Salk Hall

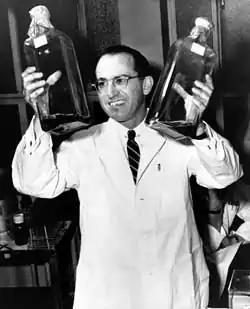
Jonas Salk in 1955 holds bottles of a culture used to grow polio vaccines

The main structure of Salk Hall is the former city owned Pittsburgh Municipal Hospital for Contagious Diseases constructed in 1941 on land the university had given to the city. It was designed by Richard Irving and Theodore Eicholz. The hospital was built as a project by President Roosevelt's Public Works Administration. The 225-bed hospital was originally part of the Medical Center associated with the University and was intended to be used primarily to treat communicable diseases. However, when antibiotics virtually eliminated the need to quarantine patients, the building had become a financial burden on the city. Therefore, in September 1949, work began on remodeling the building, and it temporarily housed Pitt's School of Public Health. In October 1957, the Municipal Hospital was formally acquired from the city for $1.3 million ($ million today) and renamed Jonas Salk Hall. For a time, the upper floors of the building served as a residence for students. Pitt remodeled it to house the School of Dental Medicine and School of Pharmacy in 1961-1962.